Foreign policy of the Narendra Modi government

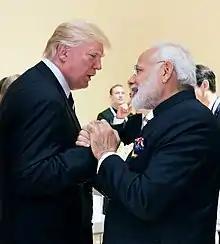
U.S. President Trump with Modi at the G20 Hamburg summit in July 2017.

From the very beginning, the Modi led government made it amply clear that India would focus more and more on improving relation with ASEAN and other East Asian countries as per India's Look East policy which was formulated during Narasimha Rao's government in 1992 for better economic engagement with its eastern neighbors, but the successive government later successfully turned it into a tool for forging strategic partnership and security cooperation with countries in that region in general and Vietnam and Japan in particular. In her recent visit to Hanoi, Vietnam Sushma Swaraj has stressed on the need for an Act East policy that she said should replace India's over two-decade-old Look East Policy emphasizing a more proactive role for India in this region.